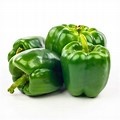
Label: capsicum